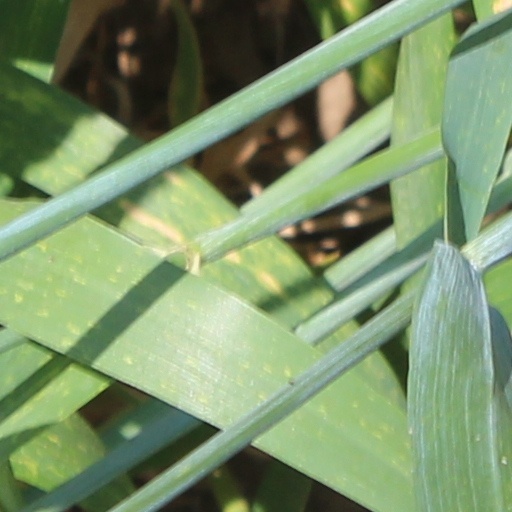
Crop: wheat